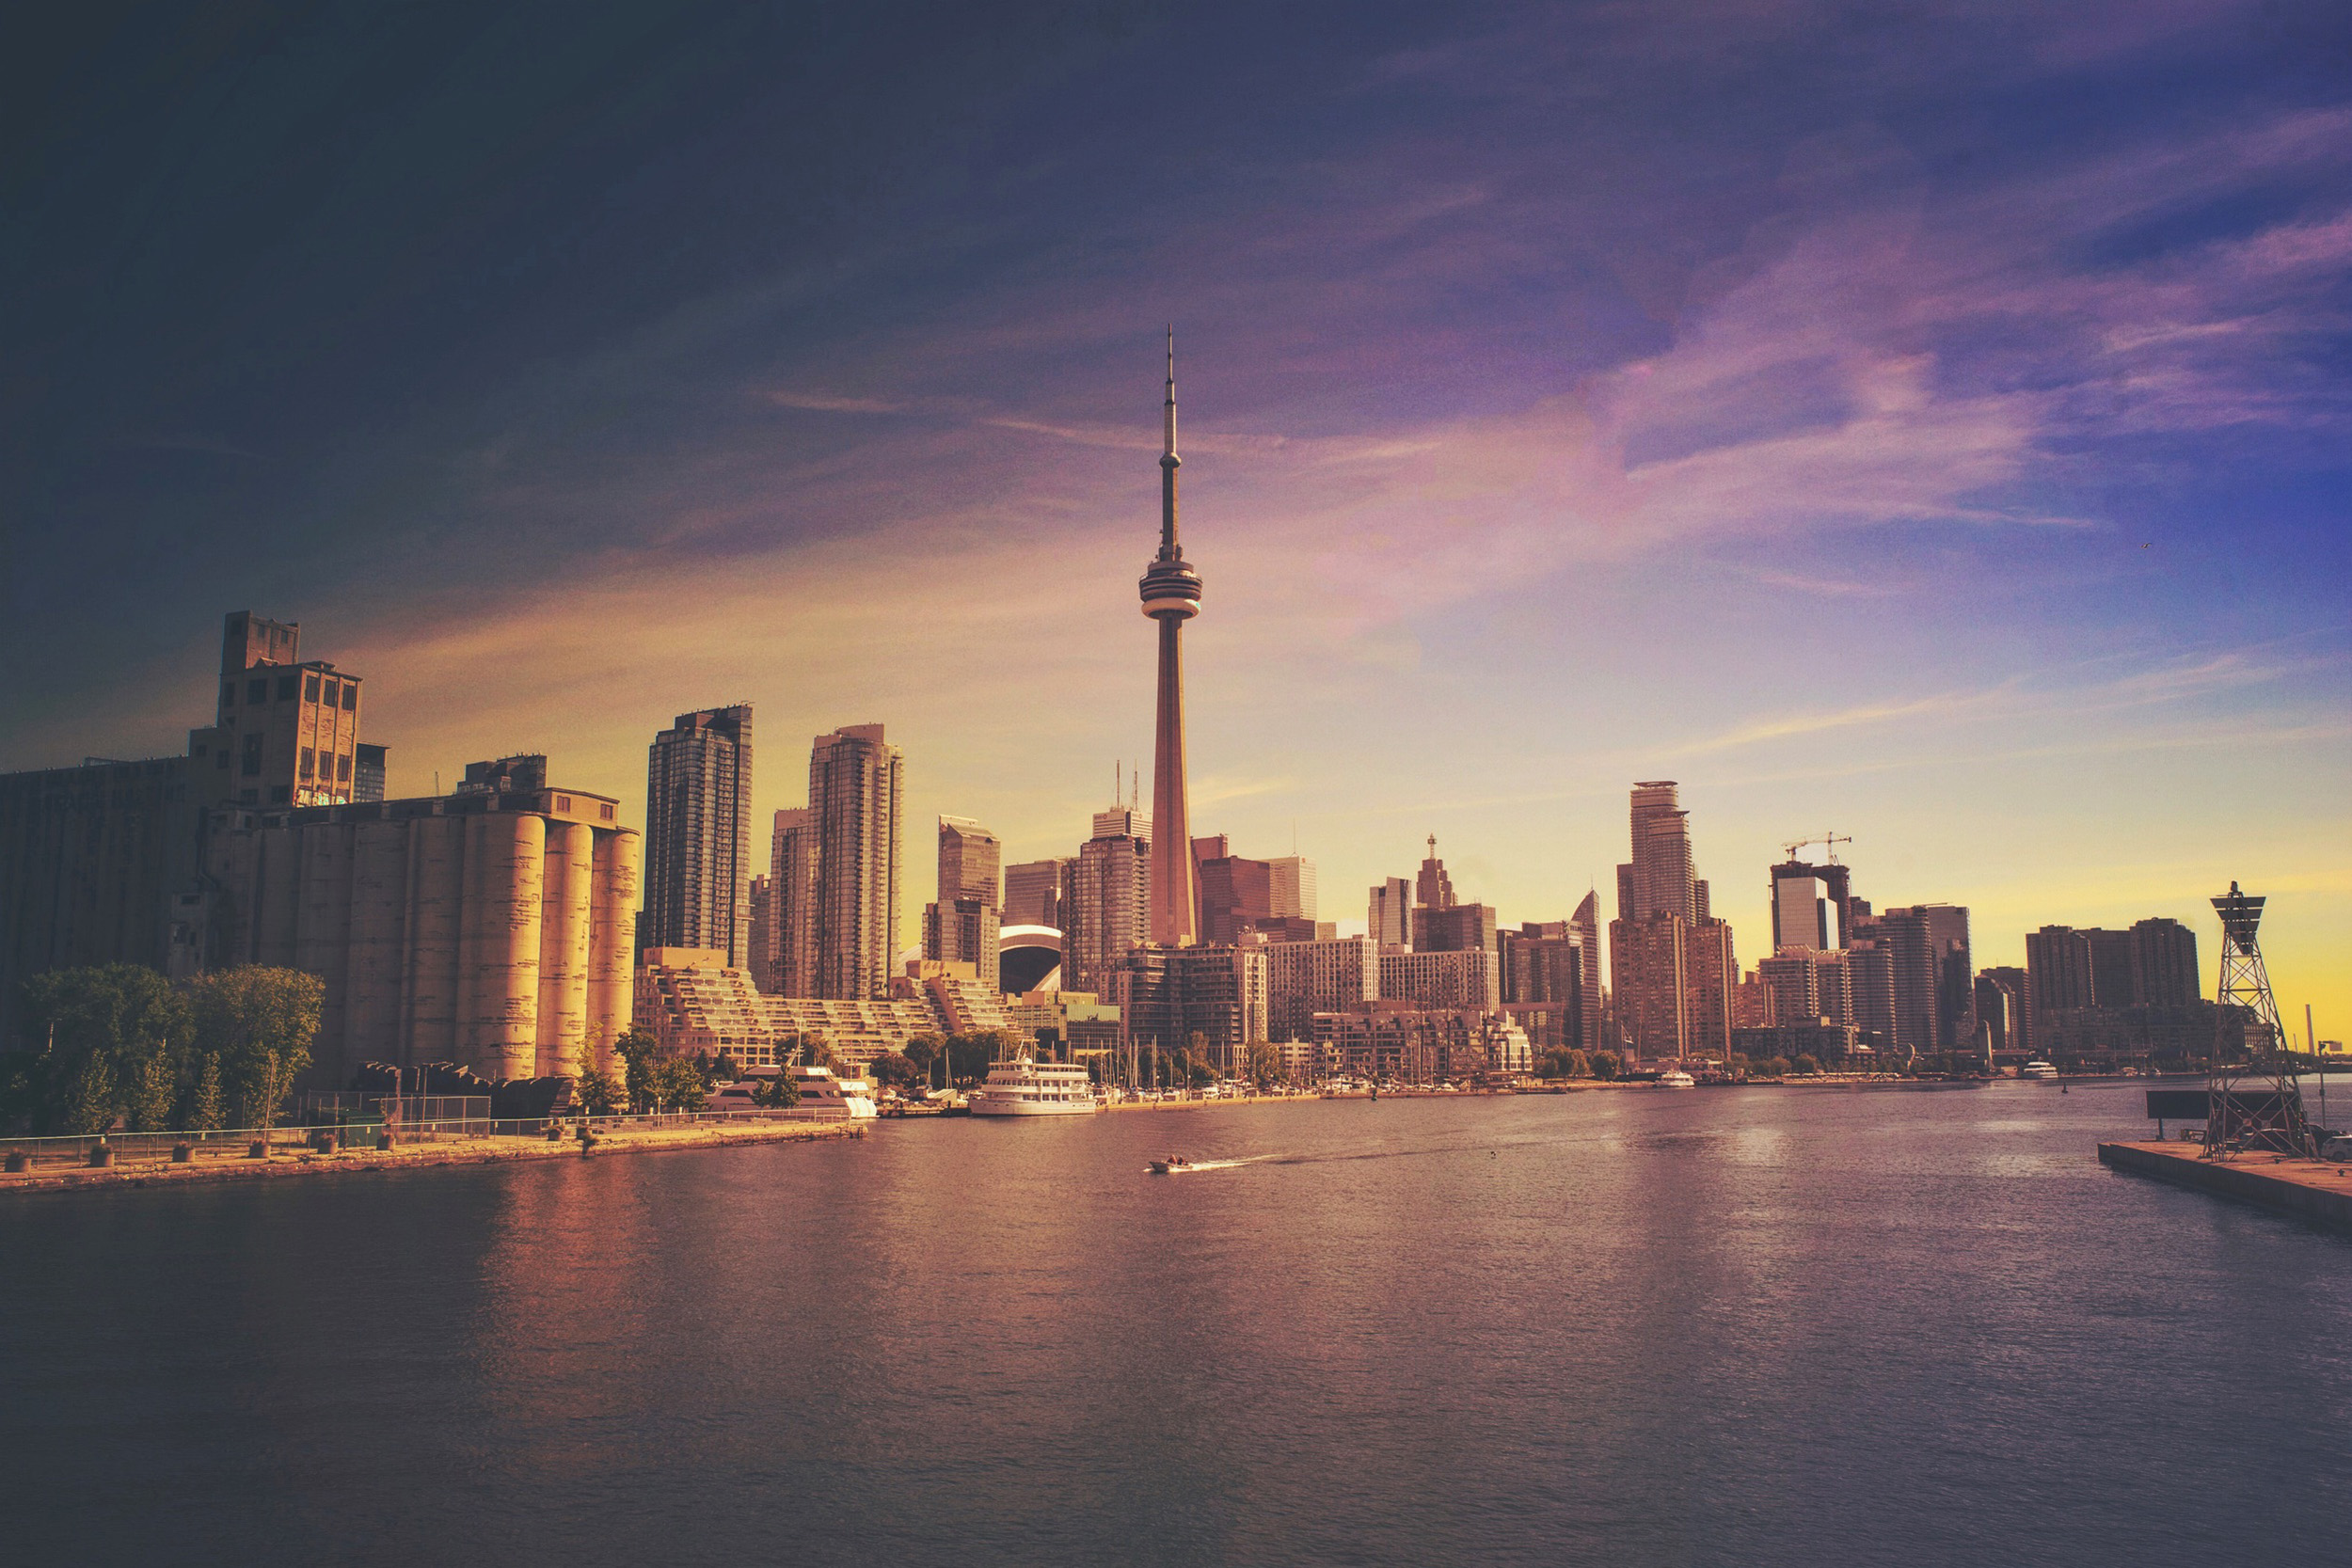
city, skyline, metropolitan area, sky, cityscape, skyscraper, urban area, daytime, metropolis, human settlement, landmark, tower block, downtown, cloud, morning, evening, reflection, dusk, horizon, water, architecture, tower, building, river, night, tree, sunset, world, landscape, afterglow, tourism, sunrise